Anas Al Kandari

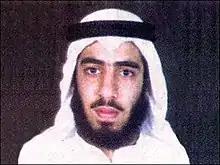

Anas al-Kandari (1981 – October 8, 2002) was a Kuwaiti terrorist. He died in a firefight on Failaka Island, with United States Marines on October 8, 2002. A U.S. Marine was also killed in the incident as was al-Kandari's fellow fighter Jassem al-Hajiri.